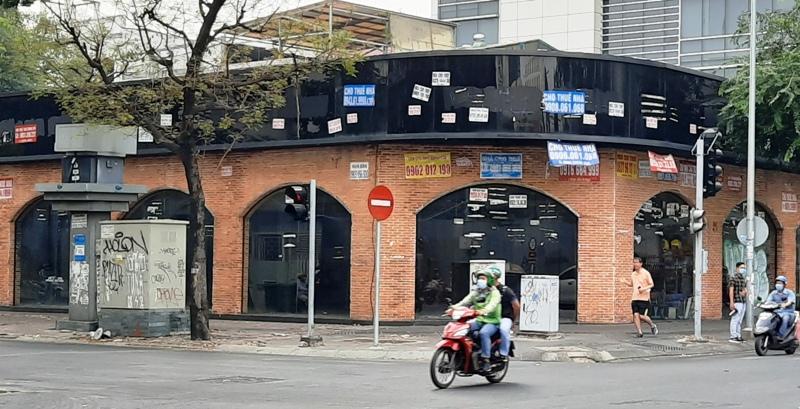
ở trên vỉa hè có sự xuất hiện của một cái trạm biến áp